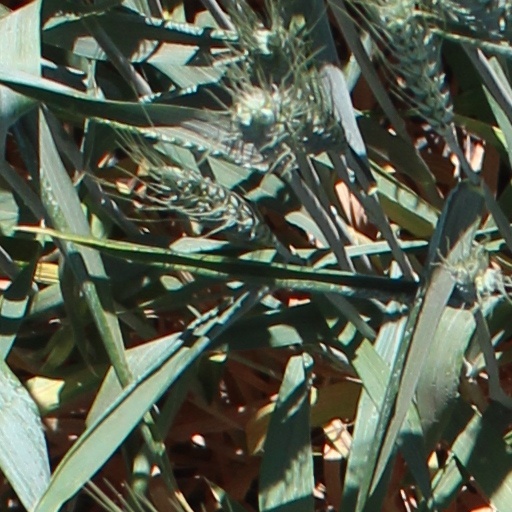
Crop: wheat